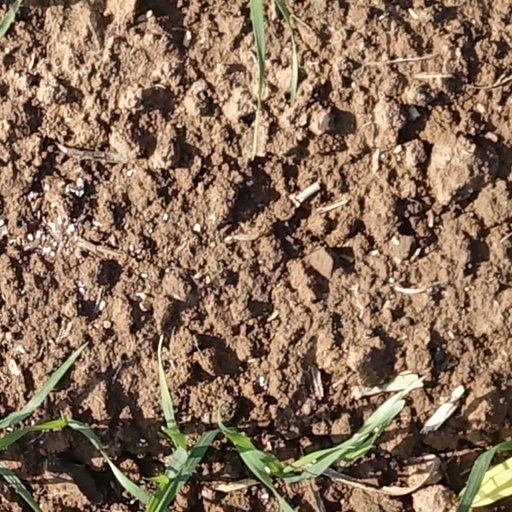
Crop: wheat